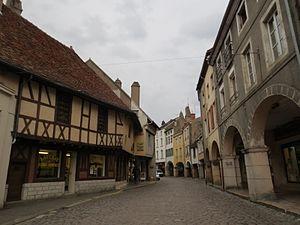
Arcades de Louhans
Les arcades de Louhans de la grande rue de Louhans sont les 157 arcades et ses façades pittoresques du Moyen Âge, de la rue commerçante principale du centre historique de Louhans en Saône-et-Loire en Bresse.
Louhans est une commune française située géographiquement dans la plaine de Bresse, et administrativement dans le département de Saône-et-Loire dont elle est un des chefs lieux d'arrondissement, en région Bourgogne-Franche-Comté.